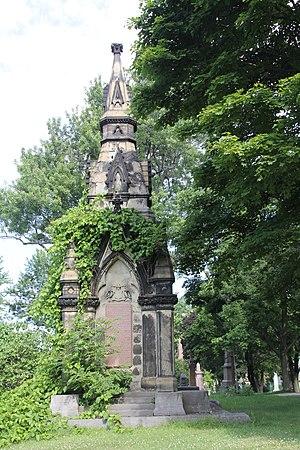
Pierre tombale de Daniel Tracey (1794-1832), cimetière Notre-Dame-des-Neiges (C39), Montréal.
Daniel Tracey, médecin, propriétaire et rédacteur en chef d'un journal, député au Parlement du Bas-Canada.